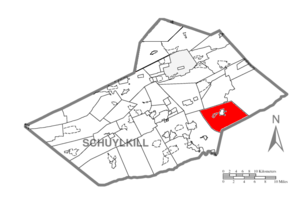
East Brunswick Township est un township situé à l'est du comté de Schuylkill, en Pennsylvanie, aux États-Unis. En 2010, il comptait une population de 1 793 habitants.